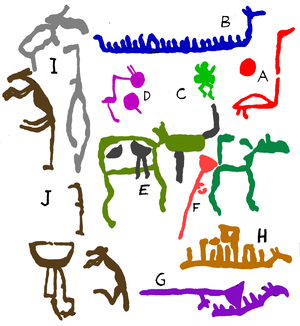
Les pétroglyphes du lac Onéga sont des gravures rupestres datant du Néolithique, situées sur la rive orientale du lac Onega, dans le raïon de Poudoj, en république de Carélie, en Russie d'Europe.